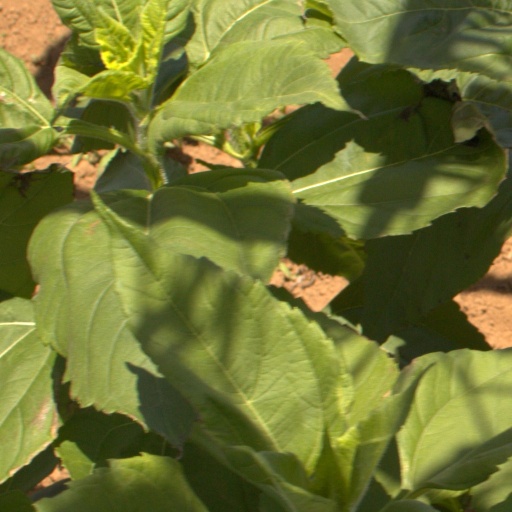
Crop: Jerusalem artichoke